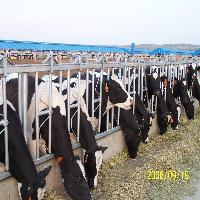
Weather: cloudy or overcast